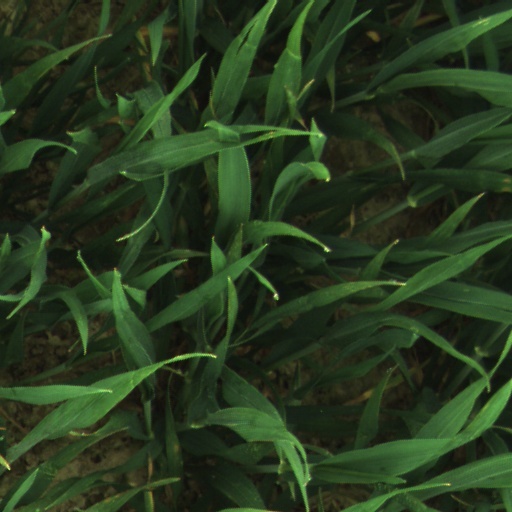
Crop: wheat